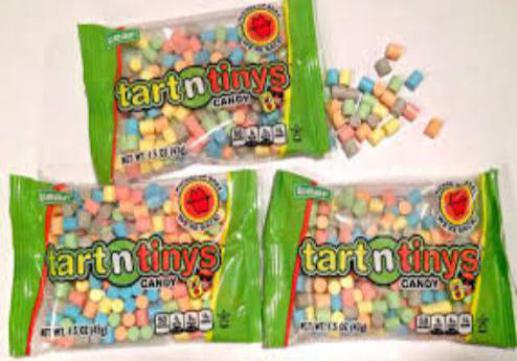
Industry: Food